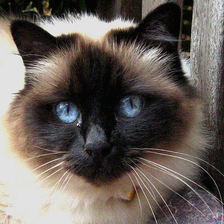
Species: cat
Breed: Birman